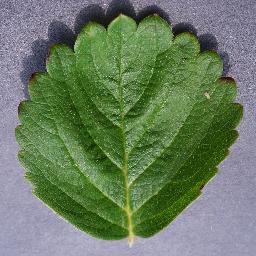
Label: Strawberry___healthy